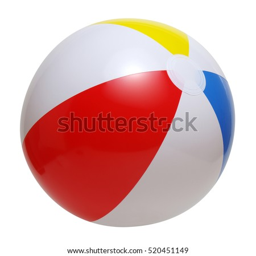
beach ball isolated on a white background